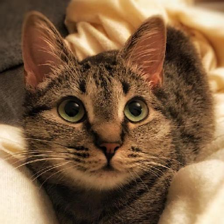
Label: animals